Lebanese Social Democratic Party

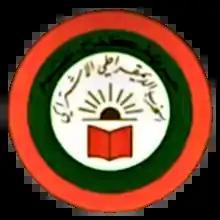
The Old Social Democratic Party Shield & Flag

The party is hostile to Hezbollah and Amal movement, and most of their supporters are from the Lebanese Shi'a community, specifically those loyal to the House of El-Assaad. The party was neutral with most parties, and was in good relation with President Bashir Gemayel leader of the Lebanese Kateab Party.